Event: Nepal Earthquake
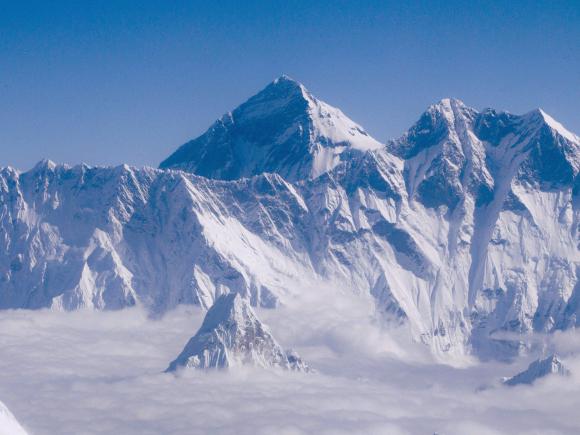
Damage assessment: no_damage